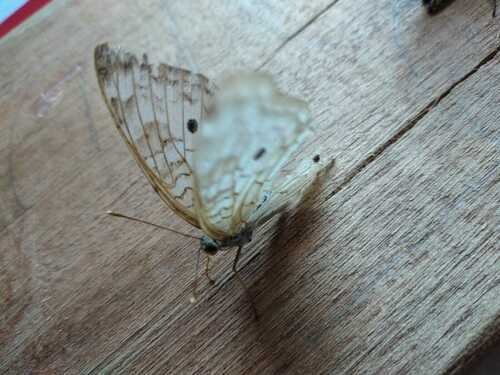
Scientific name: Anartia jatrophae
Common name: White peacock
Family: Nymphalidae
Order: Lepidoptera
Pollinator type: Primary pollinator
Habitat: Gardens, parks, and open areas
Geographic range: Southern United States to Argentina
Conservation status: Least Concern